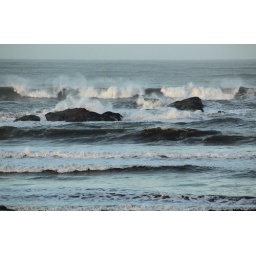
Kalaloch Reef near Kalaloch creek. (near the Kalaloch resort on highway 101 on the Olympic coast of Washington)